Miss Havisham

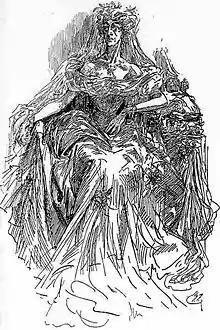
Miss Havisham, by Harry Furniss

Miss Havisham is a character in Charles Dickens's 1861 novel "Great Expectations". She is a wealthy spinster, once jilted at the altar, who insists on wearing her wedding dress for the rest of her life. She lives in a ruined mansion with her adopted daughter, Estella. Dickens describes her as looking like "the witch of the place". In the novel, she schemes to have the young orphan, Pip, fall in love with Estella, so that Estella can "break his heart".